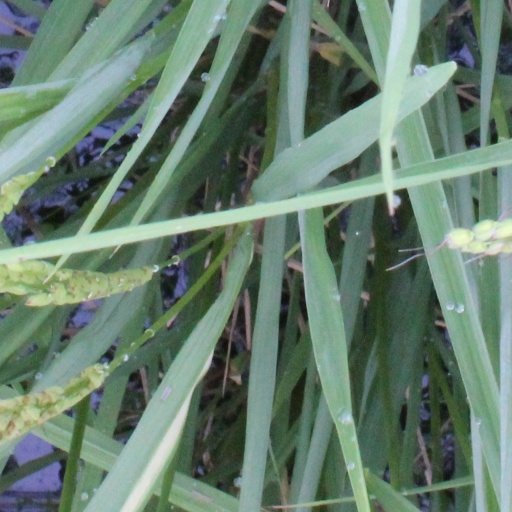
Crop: rice